Kurt Busch

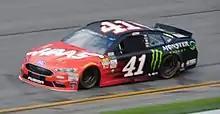
Busch's 2017 Daytona 500 race-winning car

Stewart-Haas Racing switched to Ford for the 2017 season, a manufacturer that hadn't won a Cup championship since Busch's 2004 title with Roush. Busch's season started with a crash in the Advance Auto Parts Clash after Jimmie Johnson spun. A week later, Busch won the Daytona 500, passing Kyle Larson on the final lap. However, Busch struggled for the rest of the year, finishing 14th in the standings with six Top-5s, 14 Top-10s, and seven DNFs.